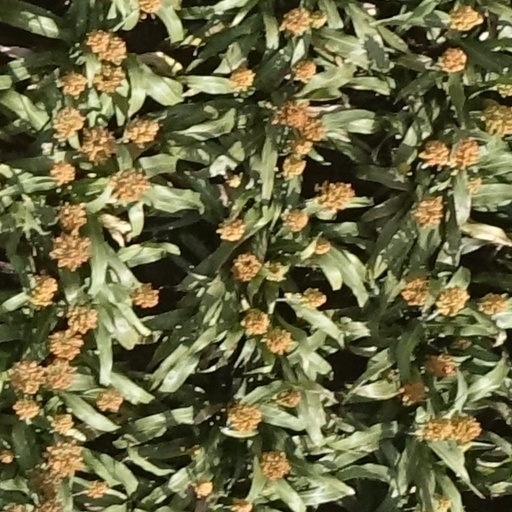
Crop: sorghum